Dubá

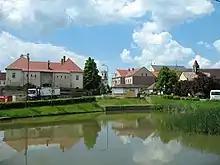
Central part of Dubá

The I/9 road (the section from Česká Lípa to Mělník) passes through the municipality.